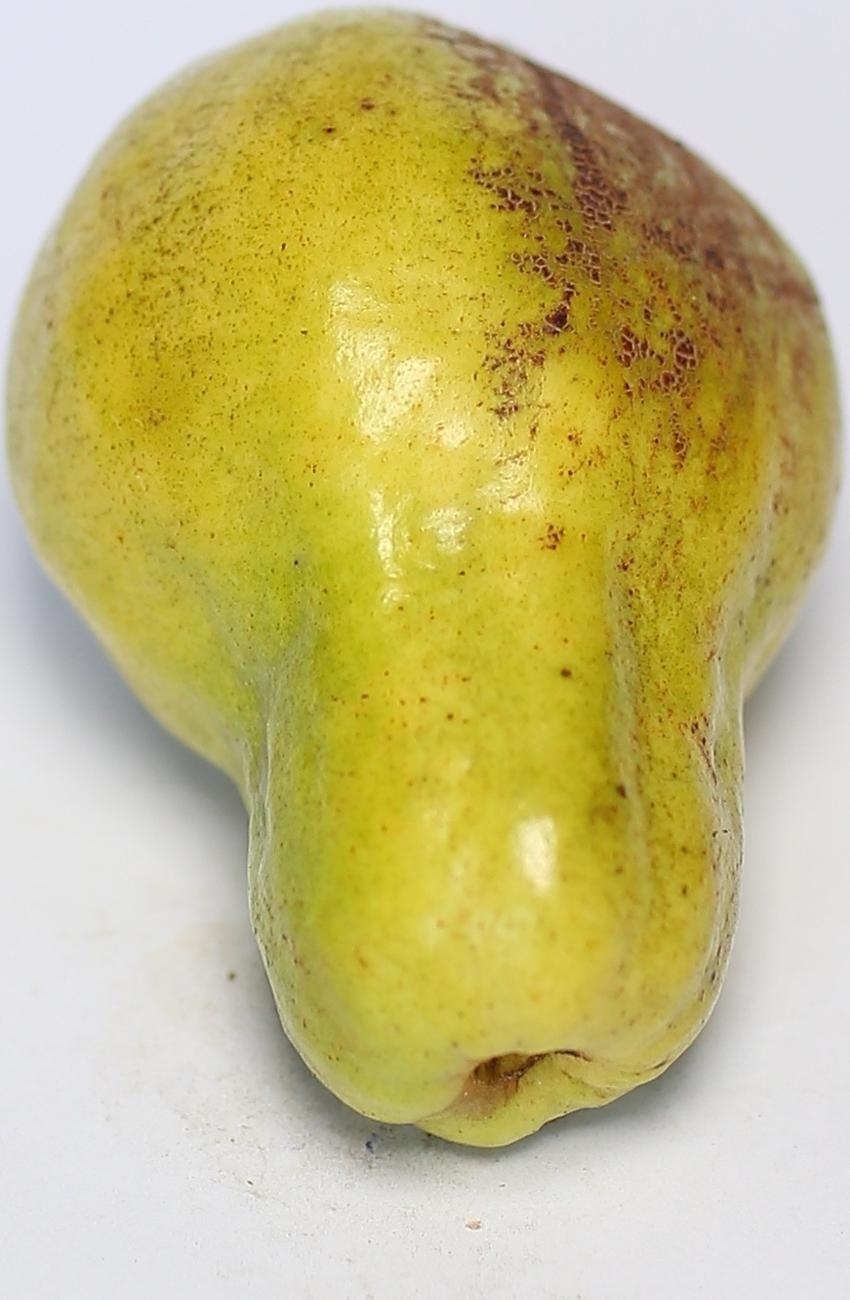
Maturity: mature-green
Variety: local-sindhi